Mississippi Gambler (film)

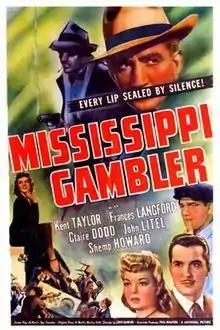
Theatrical release poster

Mississippi Gambler is a 1942 American crime film directed by John Rawlins and written by Al Martin and Roy Chanslor. The film stars Kent Taylor, Frances Langford, John Litel, Shemp Howard, Claire Dodd and Wade Boteler. The film was released on April 17, 1942, by Universal Pictures.